Coțofeni culture

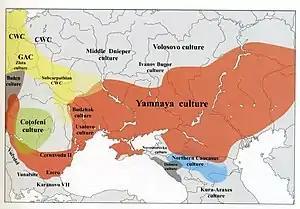

The Coțofeni culture, also known as the Baden-Coțofeni culture, and generally associated with the Usatove culture, was an Early Bronze Age archaeological culture that existed between 3500 and 2500 BC in the mid-Danube area of south-eastern Central Europe.